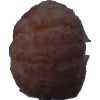
Label: orange_peeled